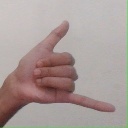
अक्षर: द